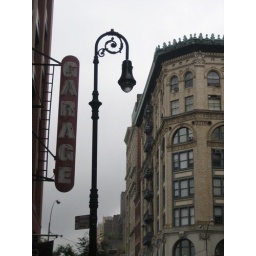
the buildings, street lights and signs have a unique look in this area of NYC